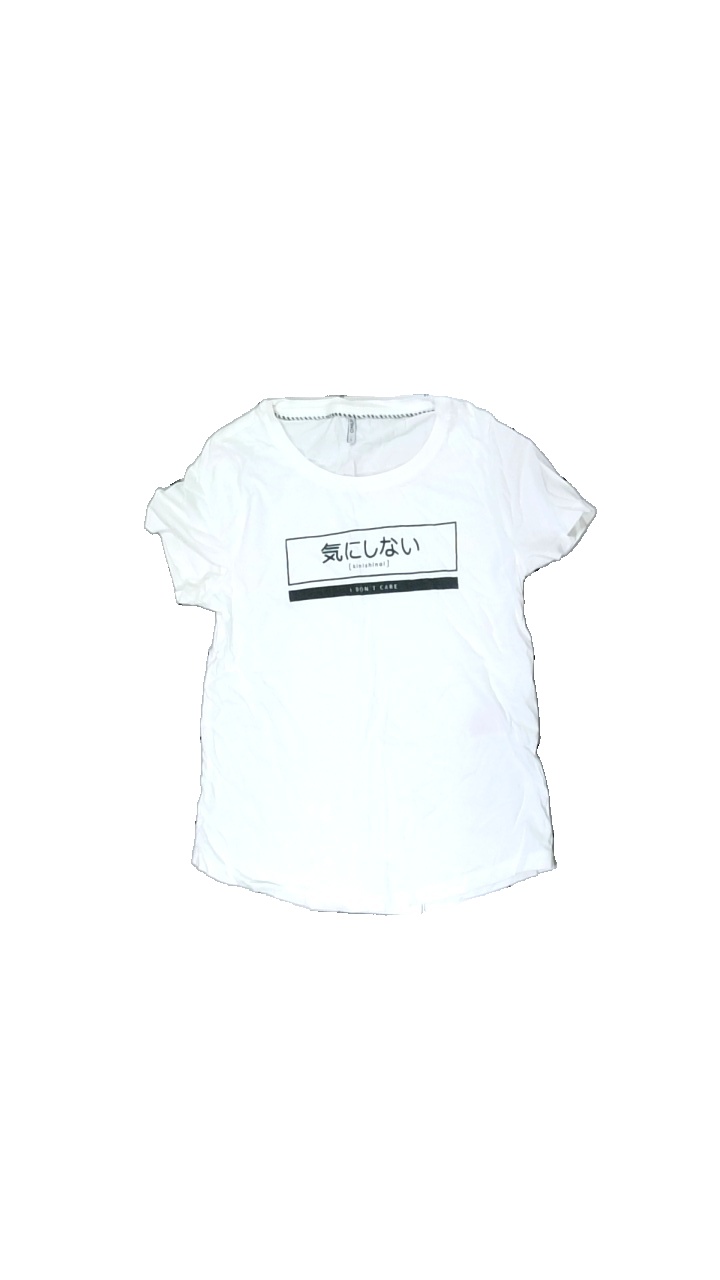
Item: T-shirt (Ladies)
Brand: Only
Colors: White, Black
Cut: Regular
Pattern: Other
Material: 100% cotton
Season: All
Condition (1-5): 2
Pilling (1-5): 5
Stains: Minor
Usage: Export
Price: <50